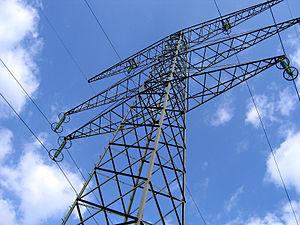
Ligne à haute-tension 225.000 volts - Centrale de Fessenheim
La ligne à haute tension est l'une des principales formes d'infrastructures énergétiques et le composant principal des grands réseaux de transport d'électricité. Elle permet le transport de l'énergie électrique, des centrales électriques vers les réseaux de distribution qui alimentent les consommateurs selon leurs besoins. Ces lignes sont aériennes, souterraines ou sous-marines, quoique les professionnels réservent plutôt ce terme aux liaisons aériennes.